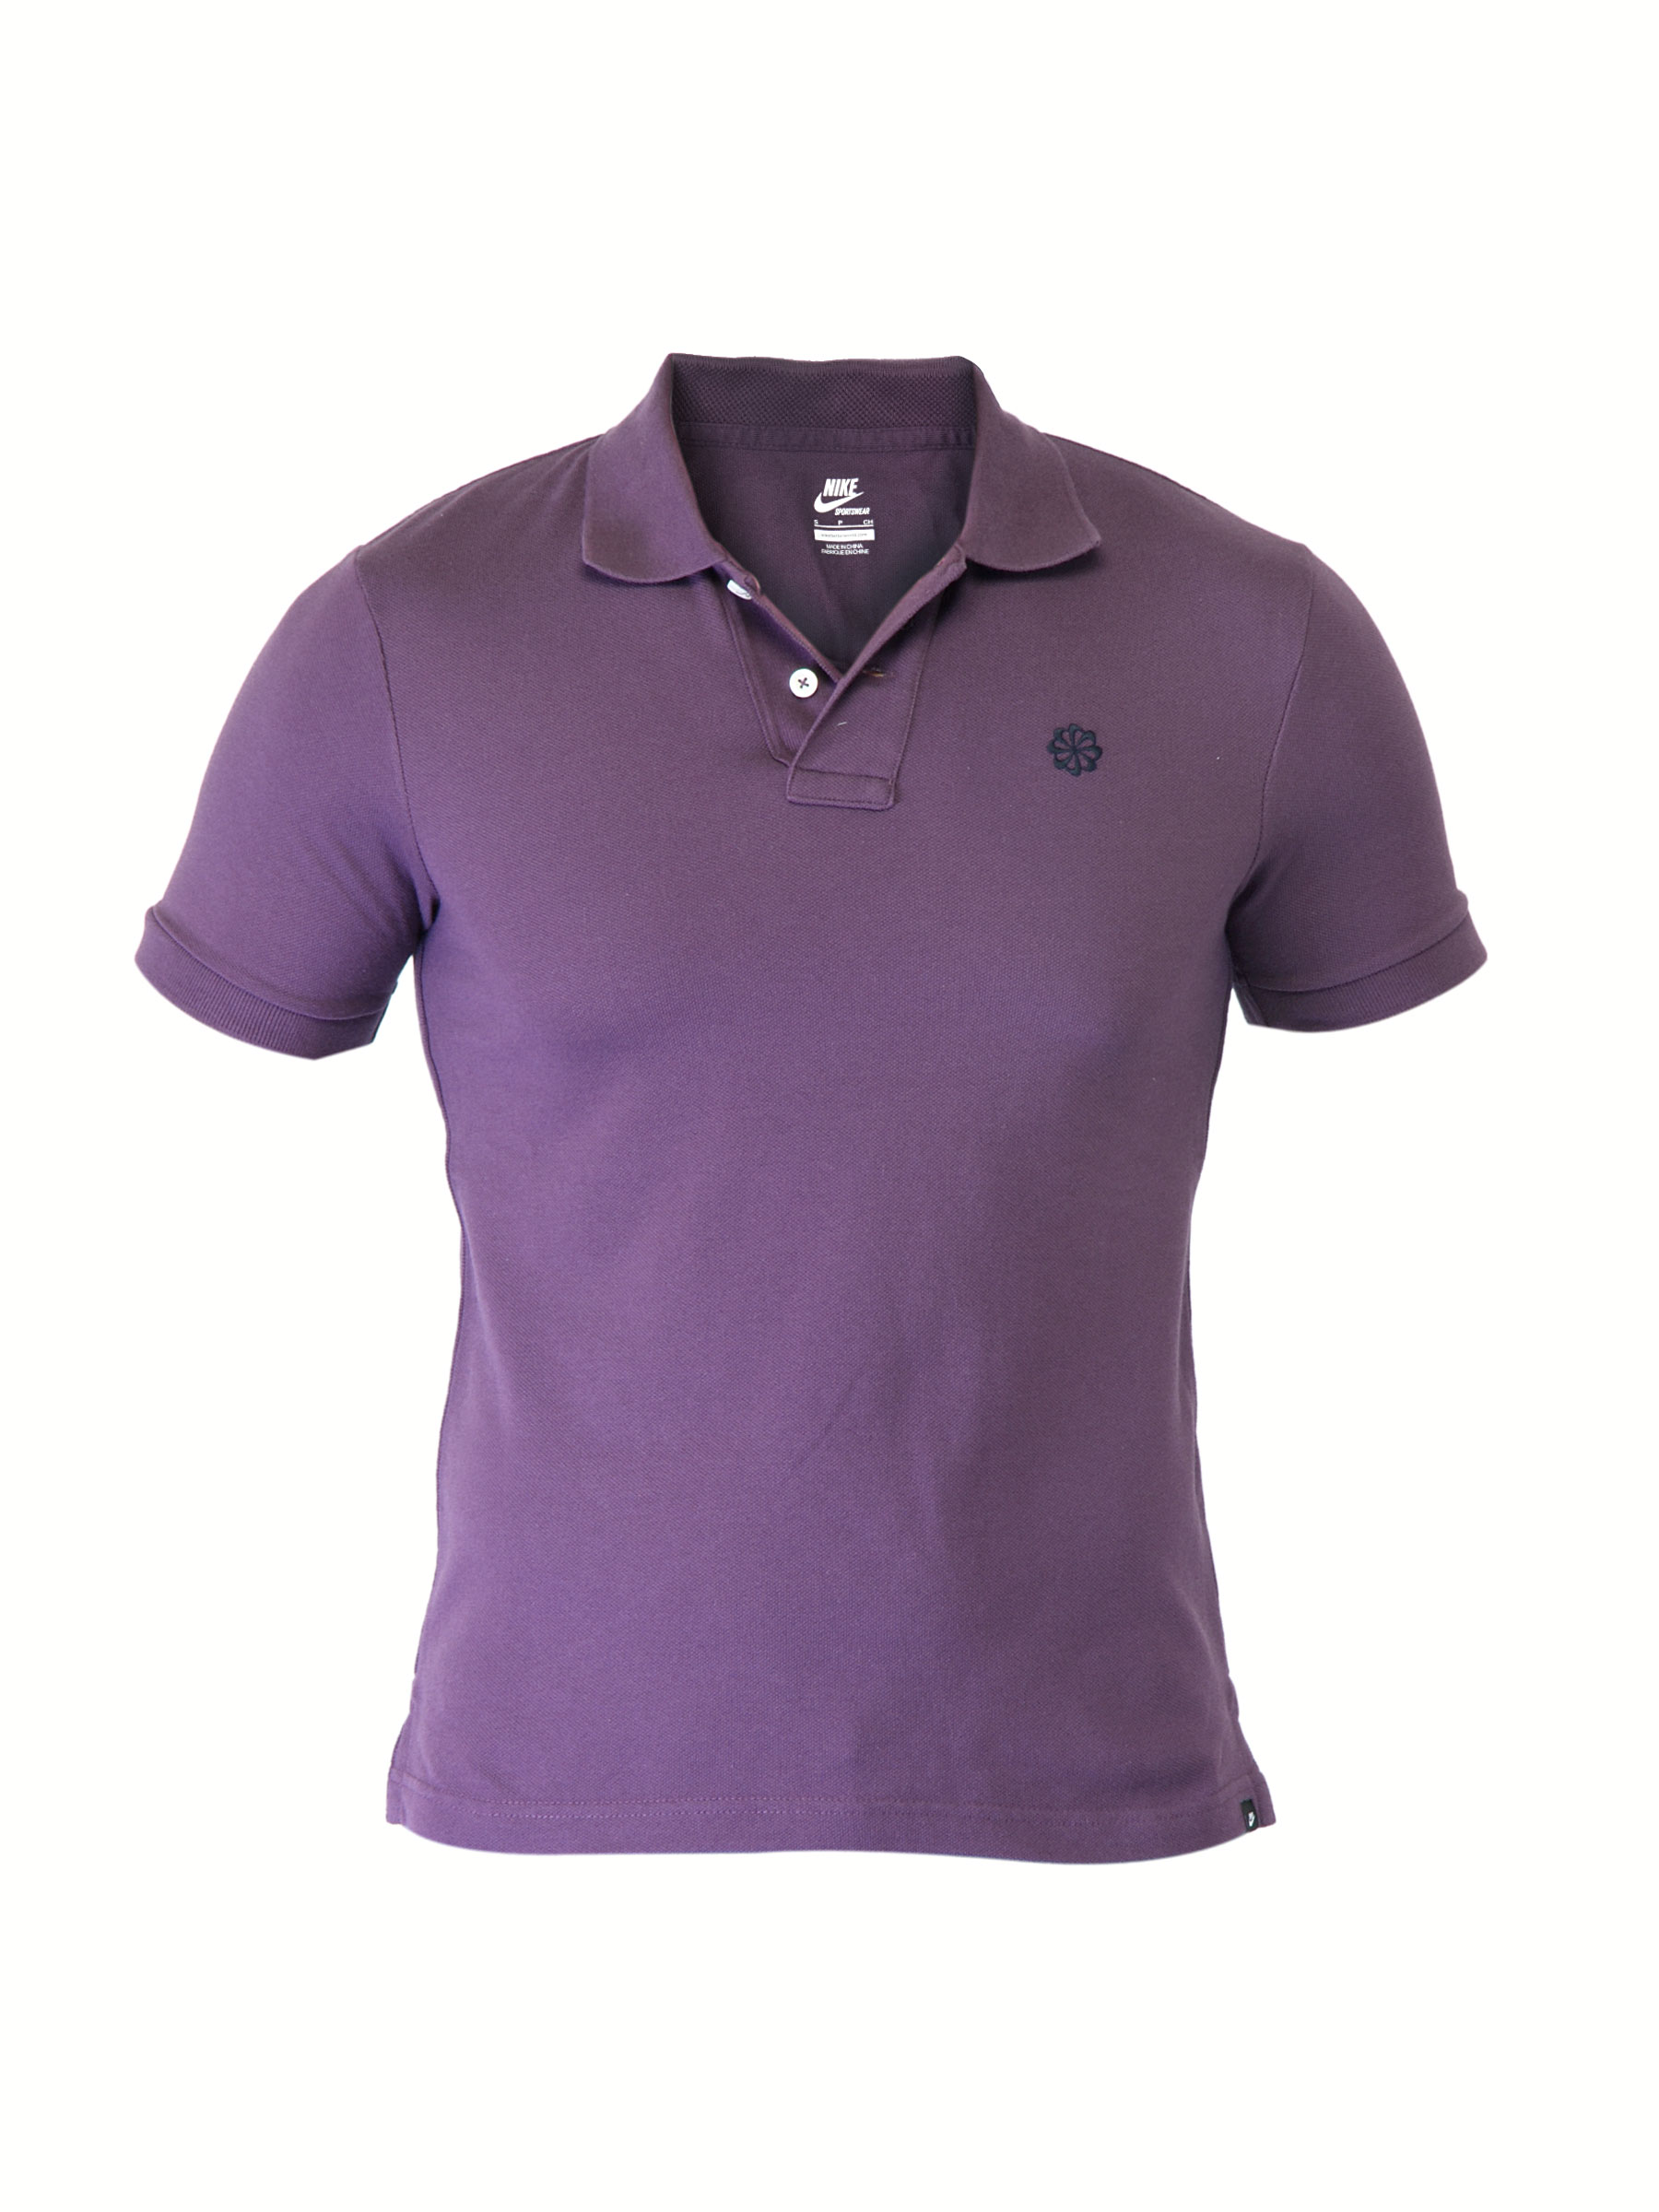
Nike Men Purple T-shirt
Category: Apparel / Topwear / Tshirts
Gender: Men
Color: Purple
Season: Fall 2011
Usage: Casual